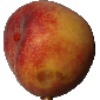
Label: Peach 1